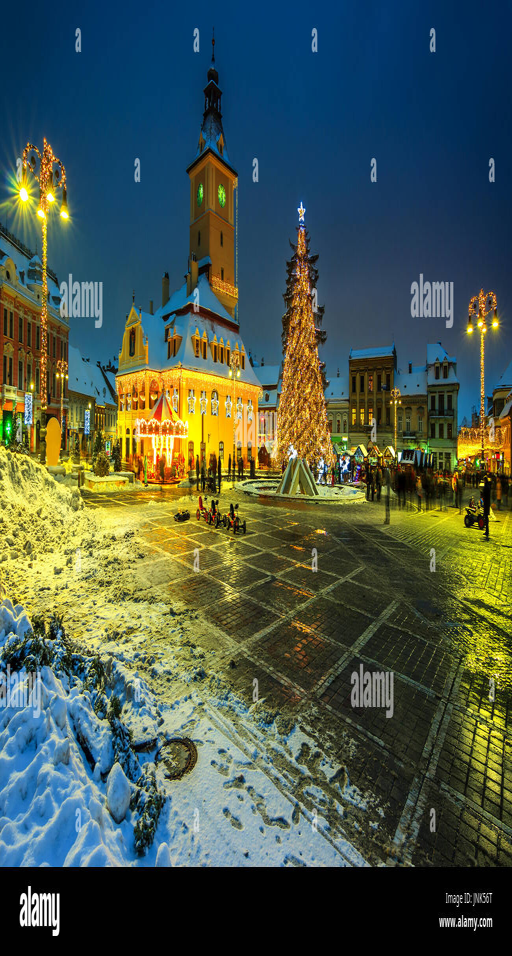
colorful market with ornamental christmas tree in the main center